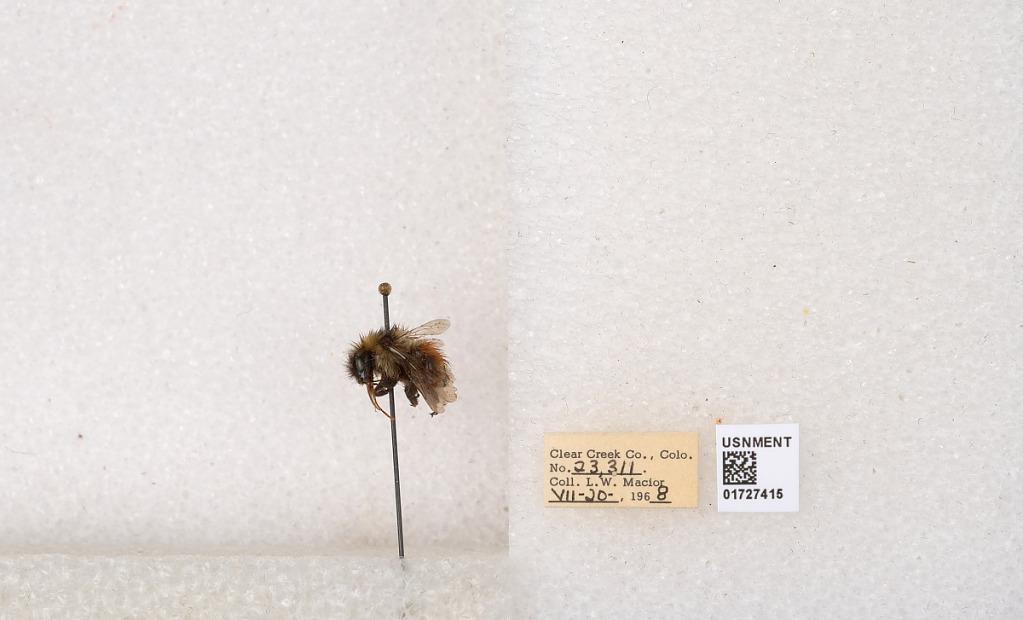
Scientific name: Bombus (Pyrobombus) sylvicola Kirby
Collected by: L. Macior
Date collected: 1968-7-20
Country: United States
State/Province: Colorado
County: Clear Creek
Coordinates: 39.6891, -105.644